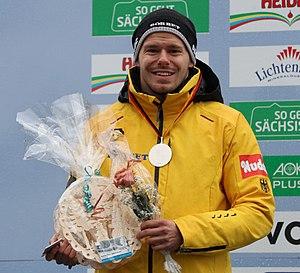
Christopher Grotheer, né le 30 juillet 1992 est un skeletoneur allemand.